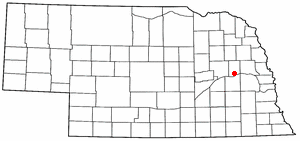
La ville de Schuyler est le siège du comté de Colfax, dans l’État du Nebraska, aux États-Unis. Sa population s’élevait à 5 371 habitants lors du recensement de 2000.